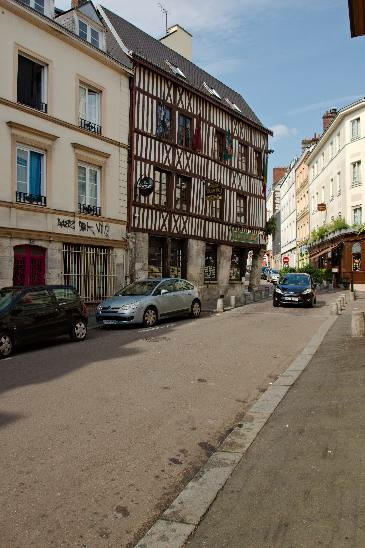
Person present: No